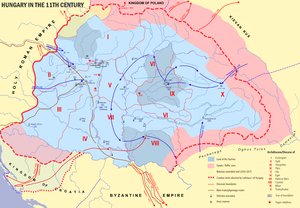
L'Histoire de la Hongrie remonte au haut Moyen Âge, lorsque la plaine de Pannonie est colonisée par les Magyars, un peuple nomade venu du centre-nord de la Russie actuelle. En 895 est fondée une principauté, puis en 1000 le royaume de Hongrie qui existe jusqu'en 1946 à l'exception d'un court intermède républicain entre 1918 et 1919. Au sortir de la Seconde Guerre mondiale, la République est de nouveau proclamée. Elle devient une République populaire après la prise du pouvoir par les communistes. En 1956, le régime est fortement ébranlé par l'insurrection de Budapest, mais se maintient grâce à l'aide des Soviétiques. En 1989, au moment de la chute des régimes communistes en Europe, la Hongrie met fin au régime de parti unique et adopte la démocratie.